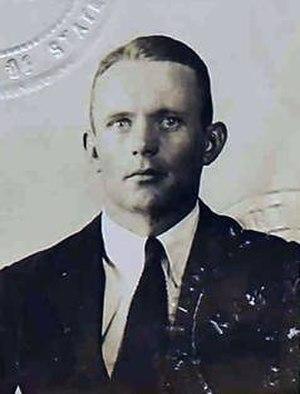
George Fish en 1920.
George Winthrop Fish, né le 4 avril 1895 à Los Angeles et mort le 22 février 1977 à East Hampton dans l'État de New York, est un joueur américain de rugby à XV évoluant au poste de troisième ligne centre. Il est champion olympique avec l'équipe des États-Unis de rugby à XV en 1920.